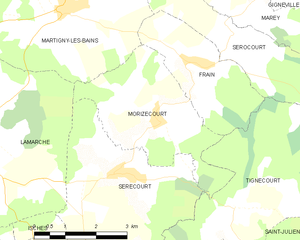
Carte des communes françaises Morizécourt